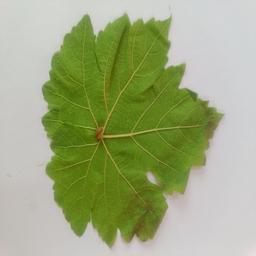
Label: Healthy Leaves